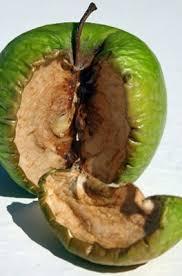
Label: apples